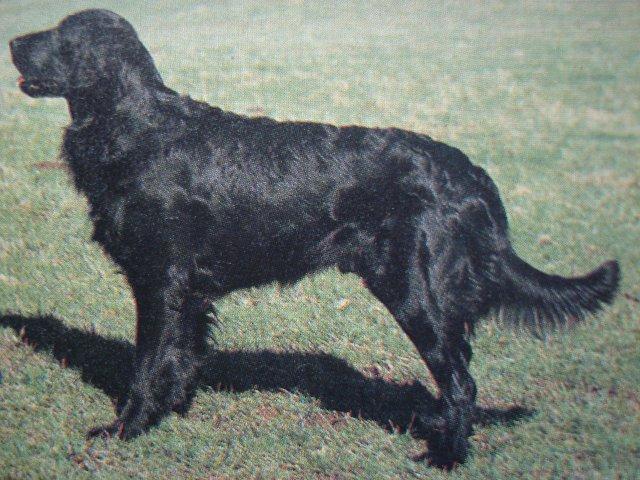
flat-coated_retriever